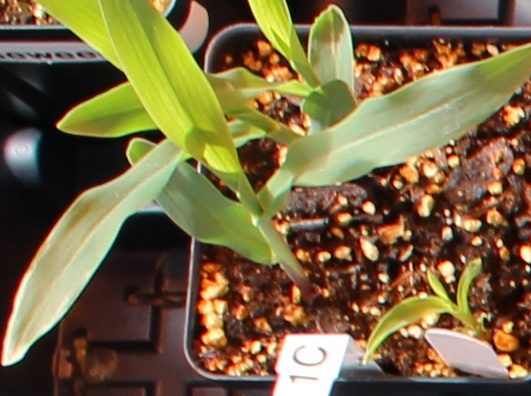
Label: Corn